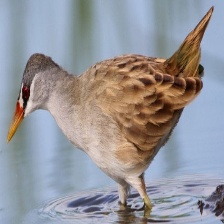
Species: WHITE BROWED CRAKE
Scientific name: AMAURORNIS CINEREA